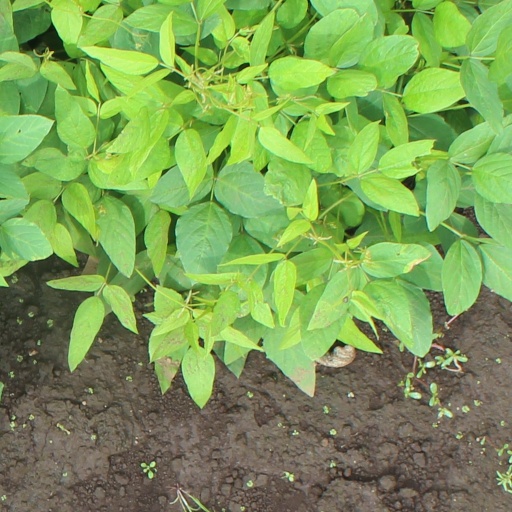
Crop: soybean